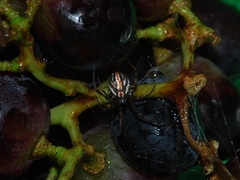
Species: Lactrodectus_hesperus